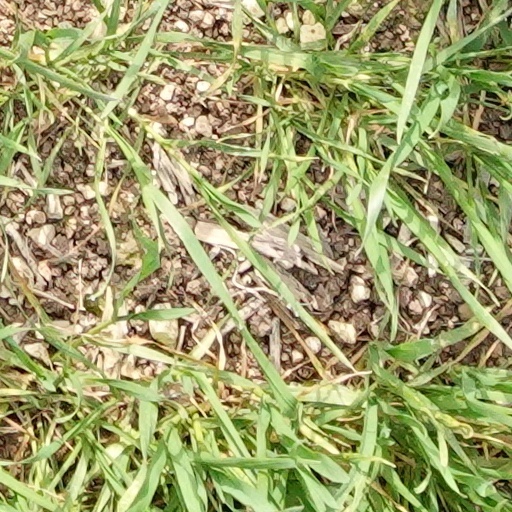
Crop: wheat